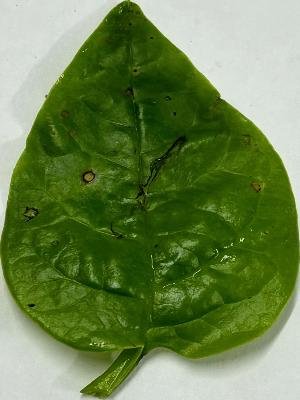
Label: Bacterial-Spot